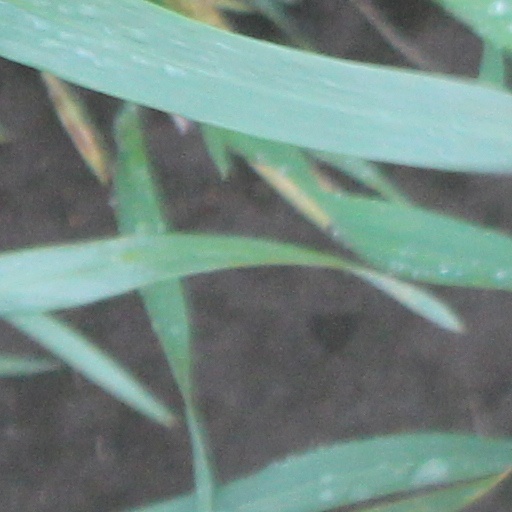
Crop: wheat